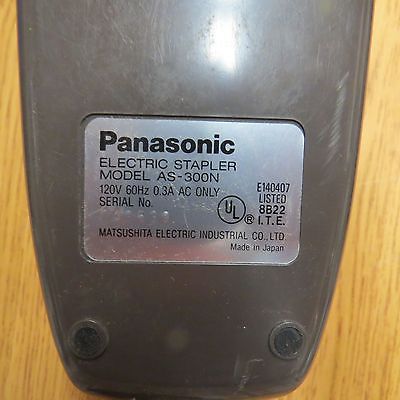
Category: stapler